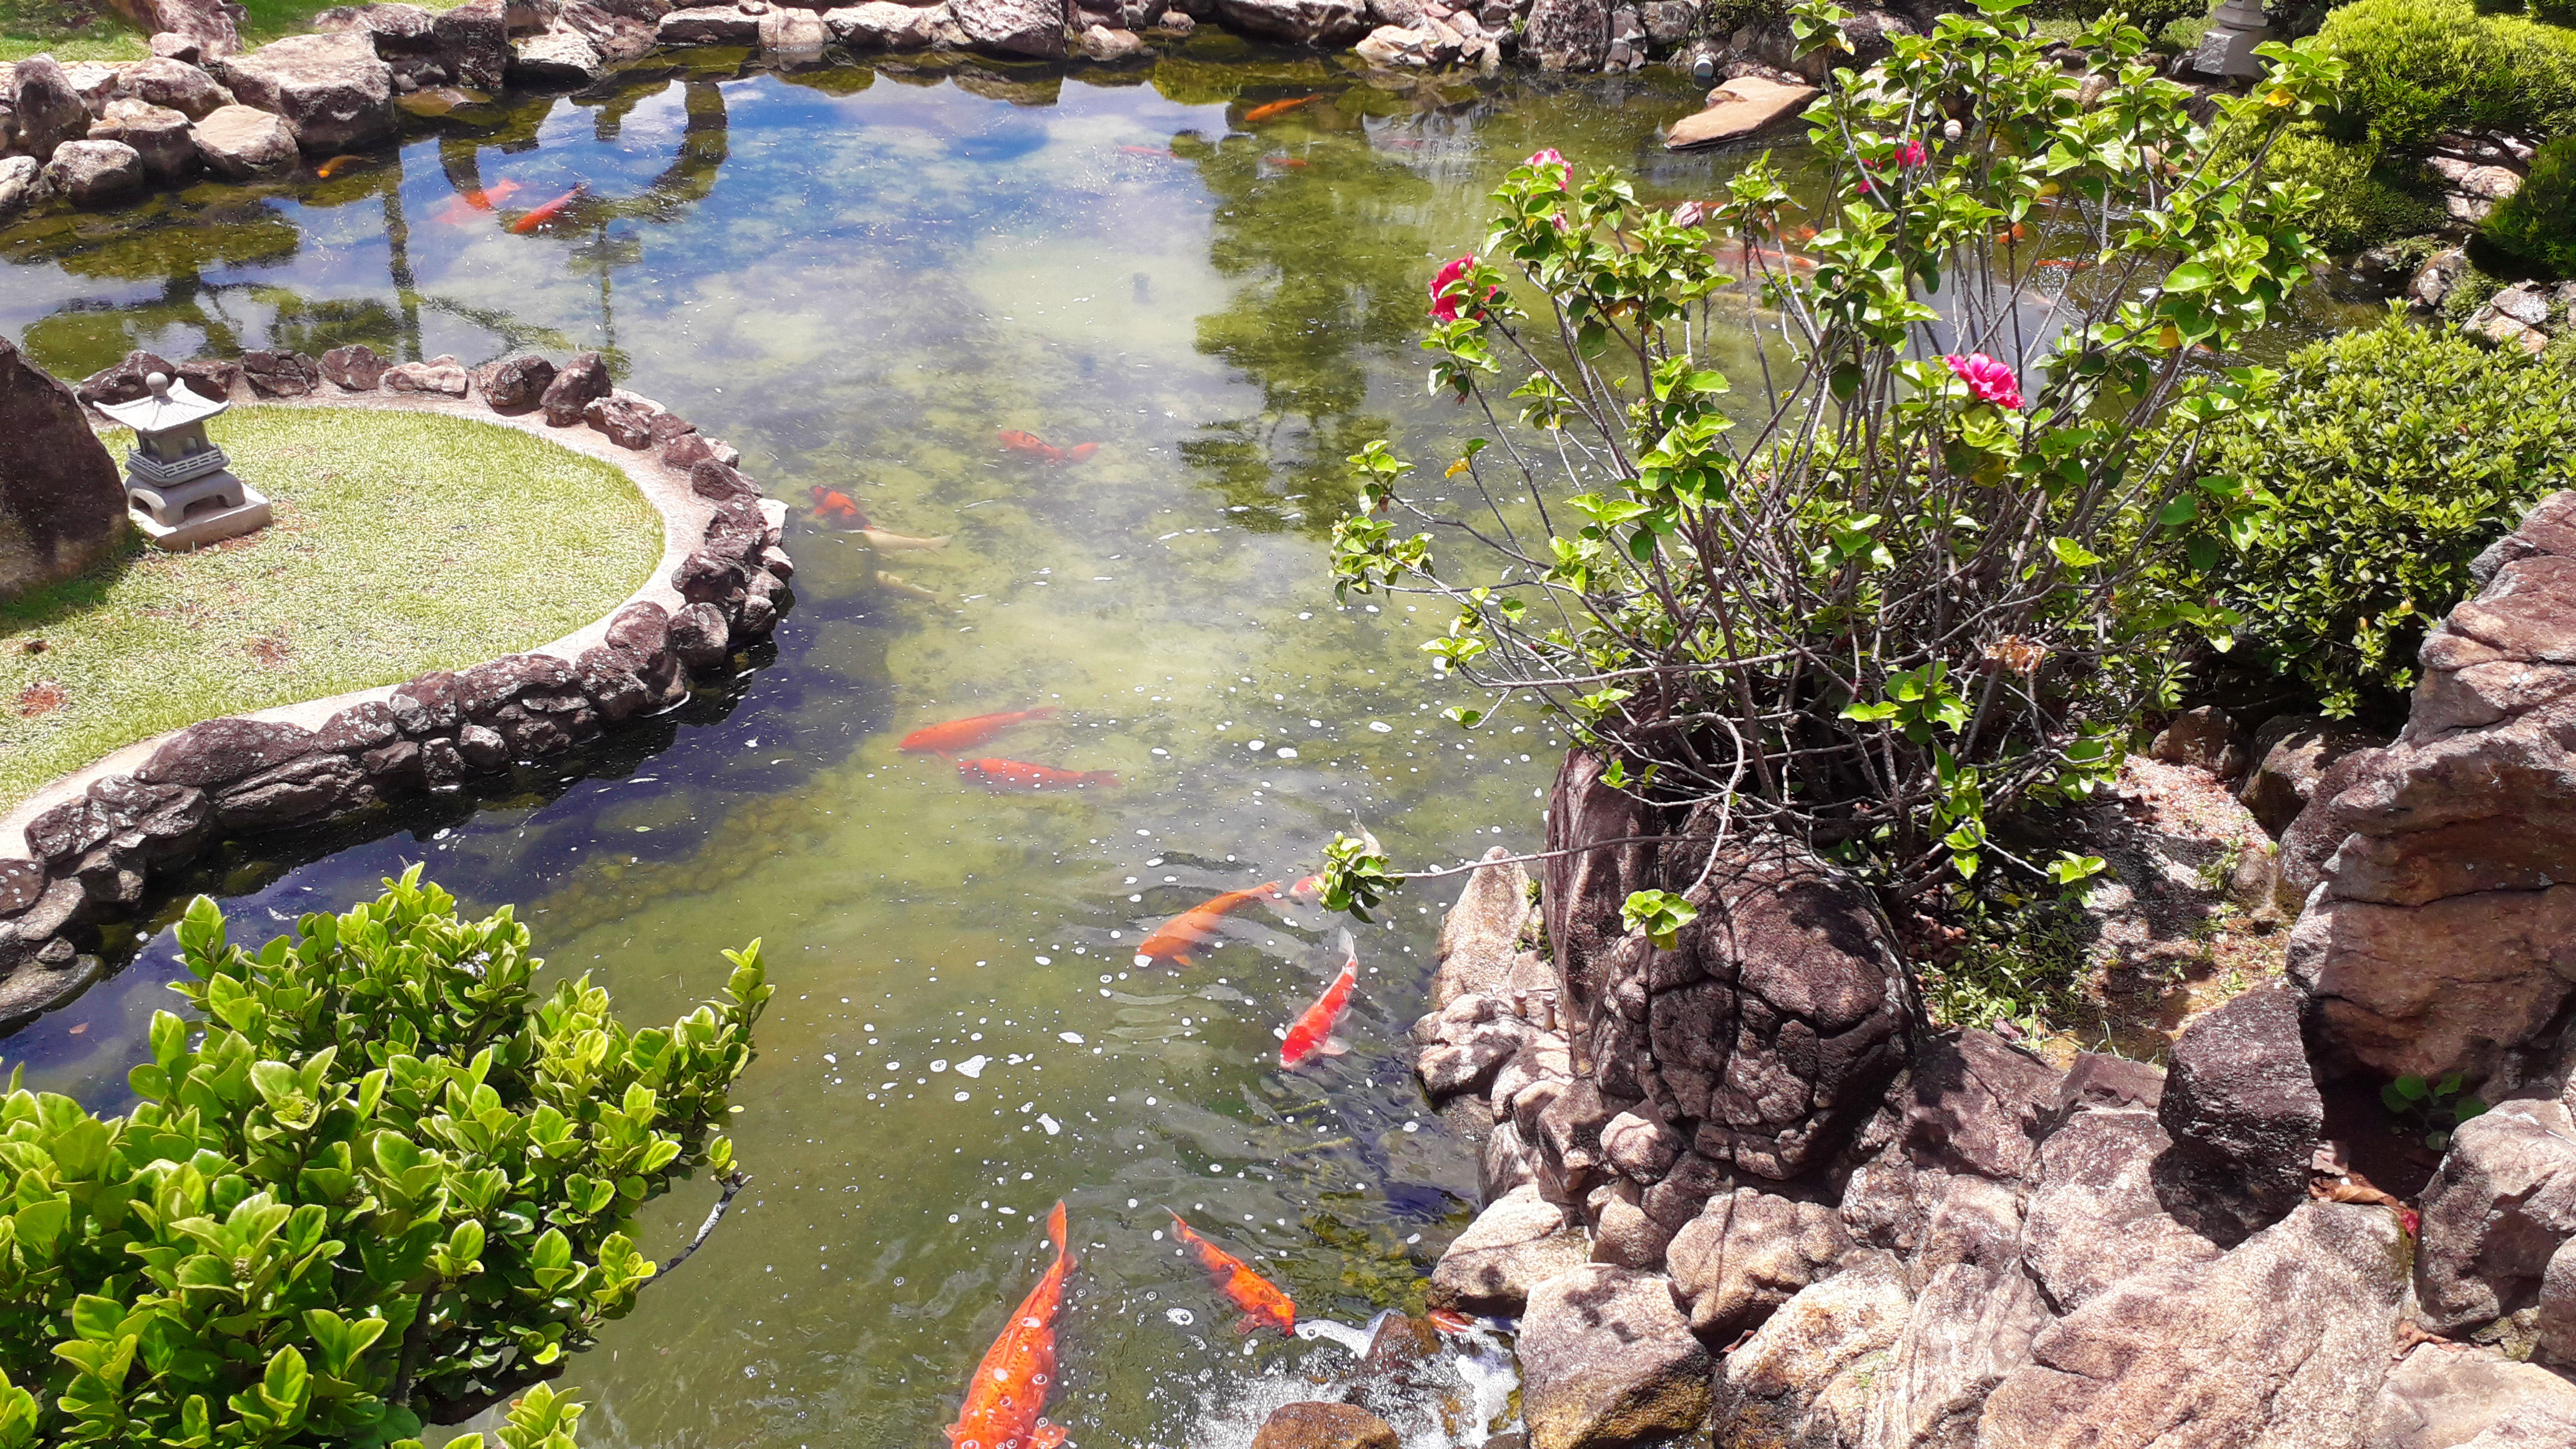
japanese, garden, water, plant, water resources, flower, natural landscape, vegetation, watercourse, grass, bank, groundcover, landscape, aquatic plant, koi, fluvial landforms of streams, spring, shrub, art, lake, reflection, water feature, landscaping, wetland, reservoir, pond, water lily, riparian zone, rock, stream, lacustrine plain, visual arts, creek, bog, cyprinidae, mineral spring, leisure, circle, fish